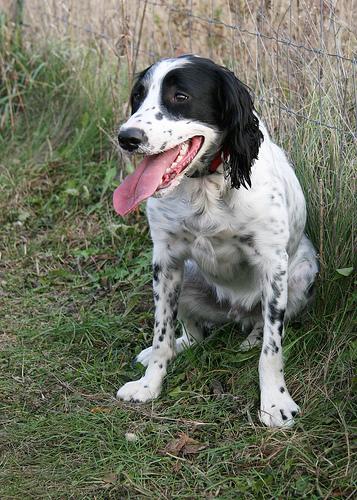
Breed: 276-n000112-English_springer